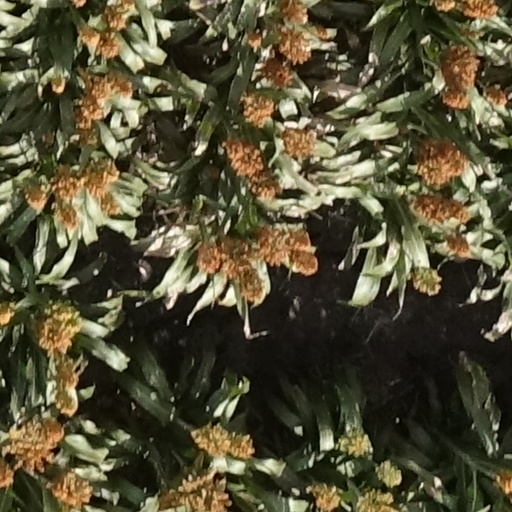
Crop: sorghum